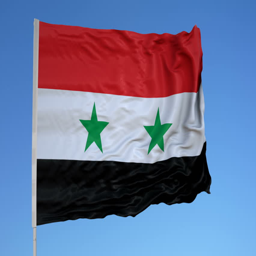
looping flag for country on flag pole , blowing beautifully in the wind .